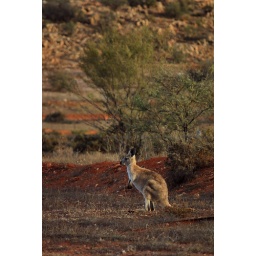
24 August 2009: a female red kangaroo, near the Sculpture Symposium, Broken Hill, New South Wales